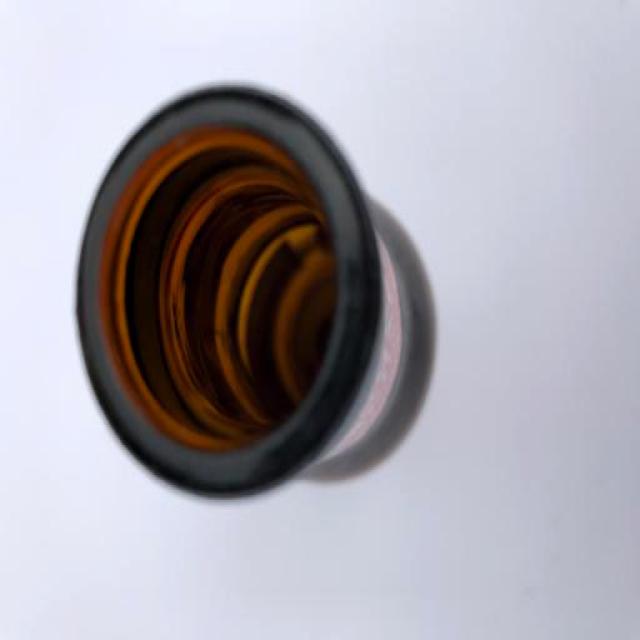
Label: Glass